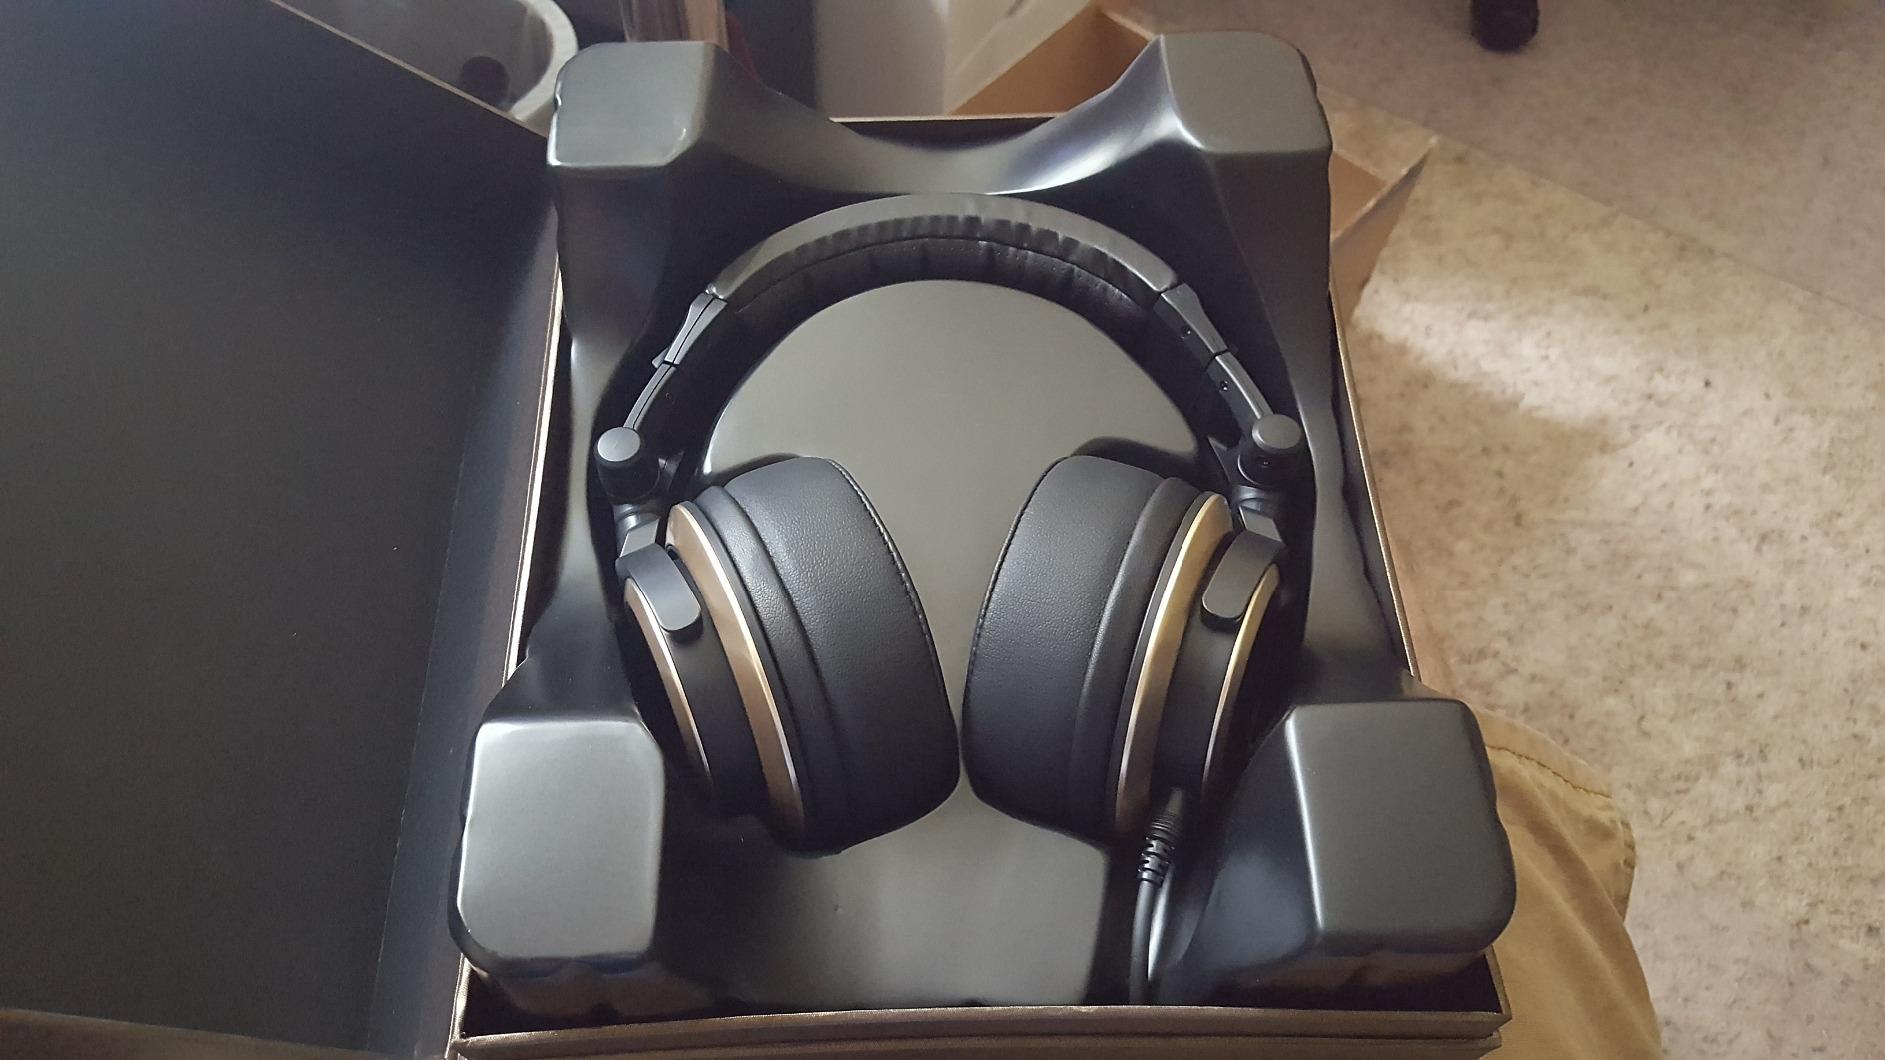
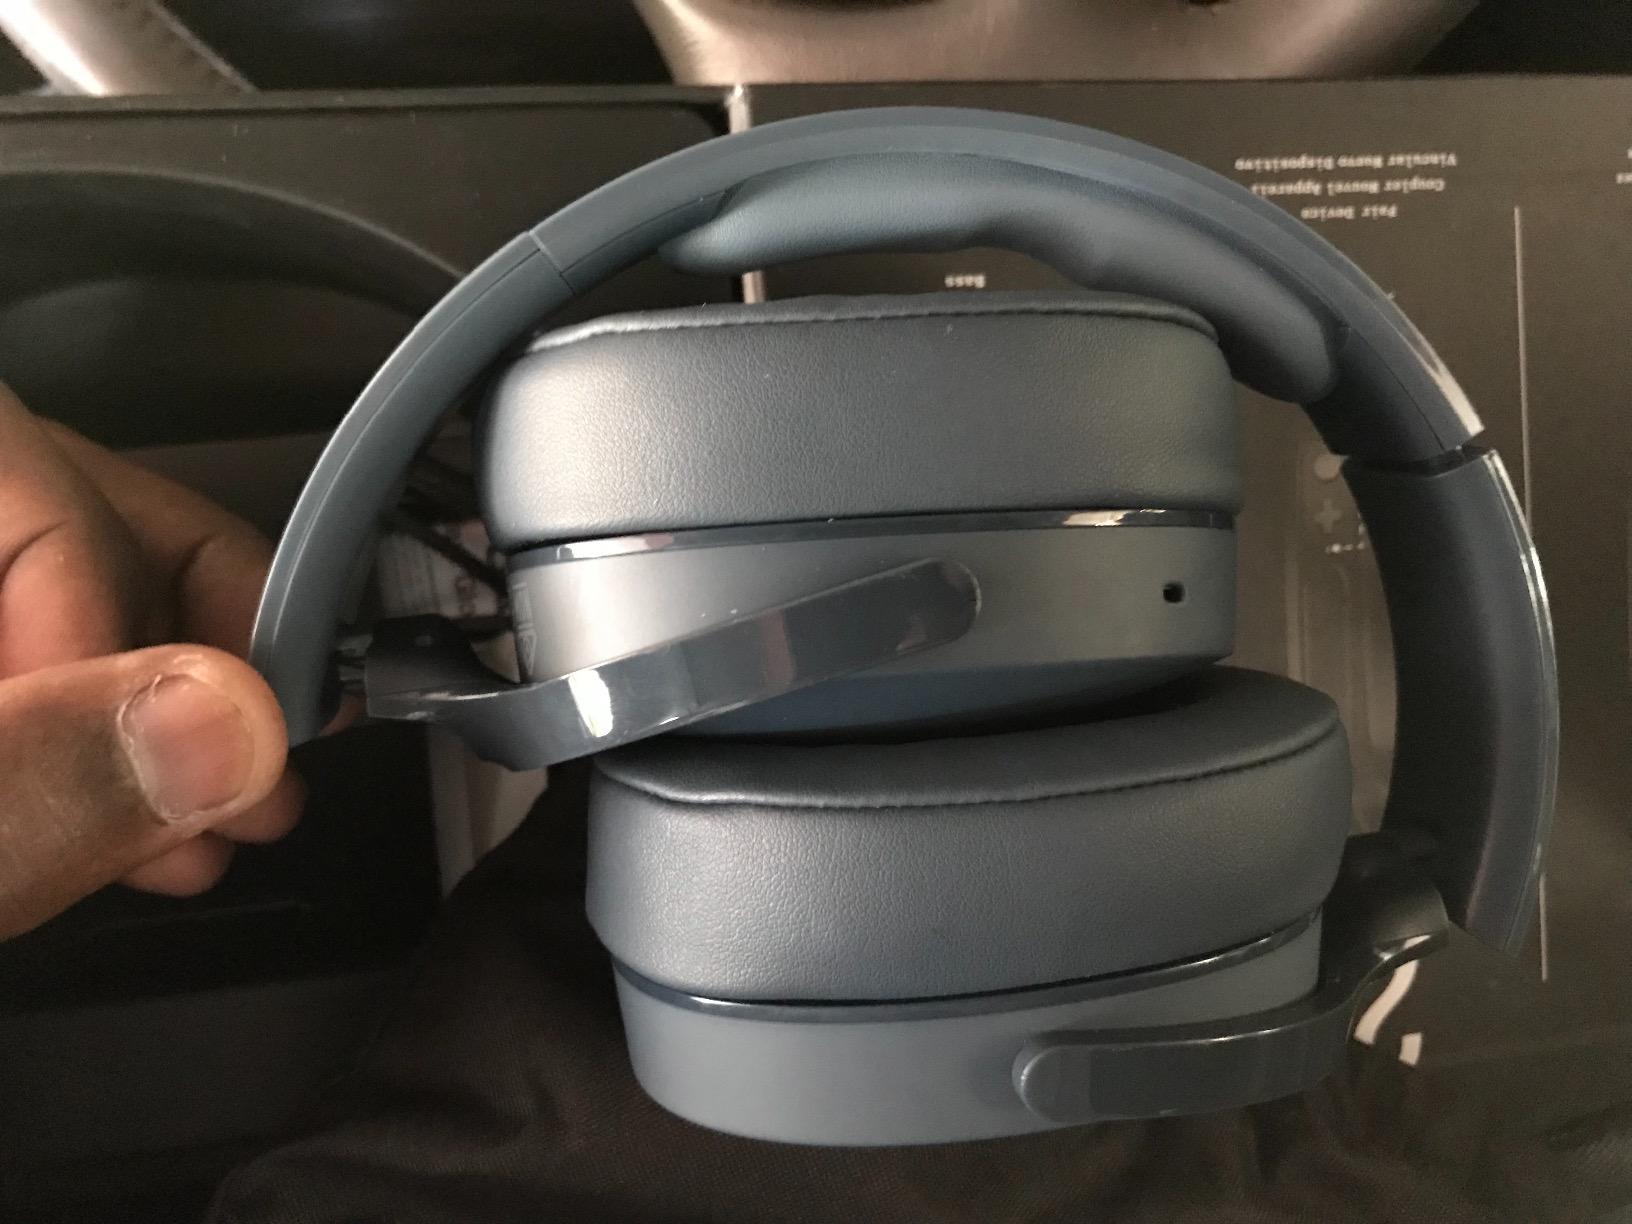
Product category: headphones
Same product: no